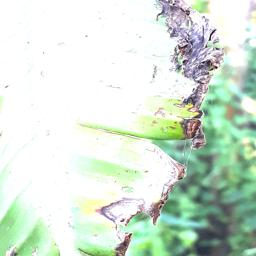
Label: POTASSIUM DEFICIENCY